Silk (novel)

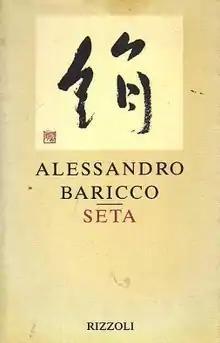
First edition (Italian)

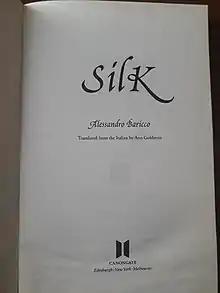
Silk Alessandro Barico Translated by Ann Goldstein

Silk is a 1996 novel by the Italian writer Alessandro Baricco. It was translated into English in 1997 by Guido Waldman. A new English translation by Ann Goldstein was published in 2006.